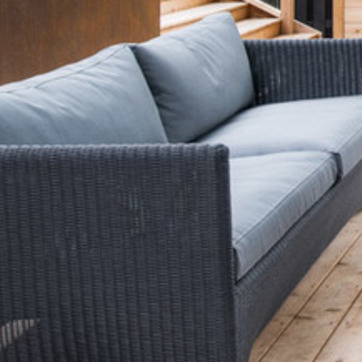
Material: other